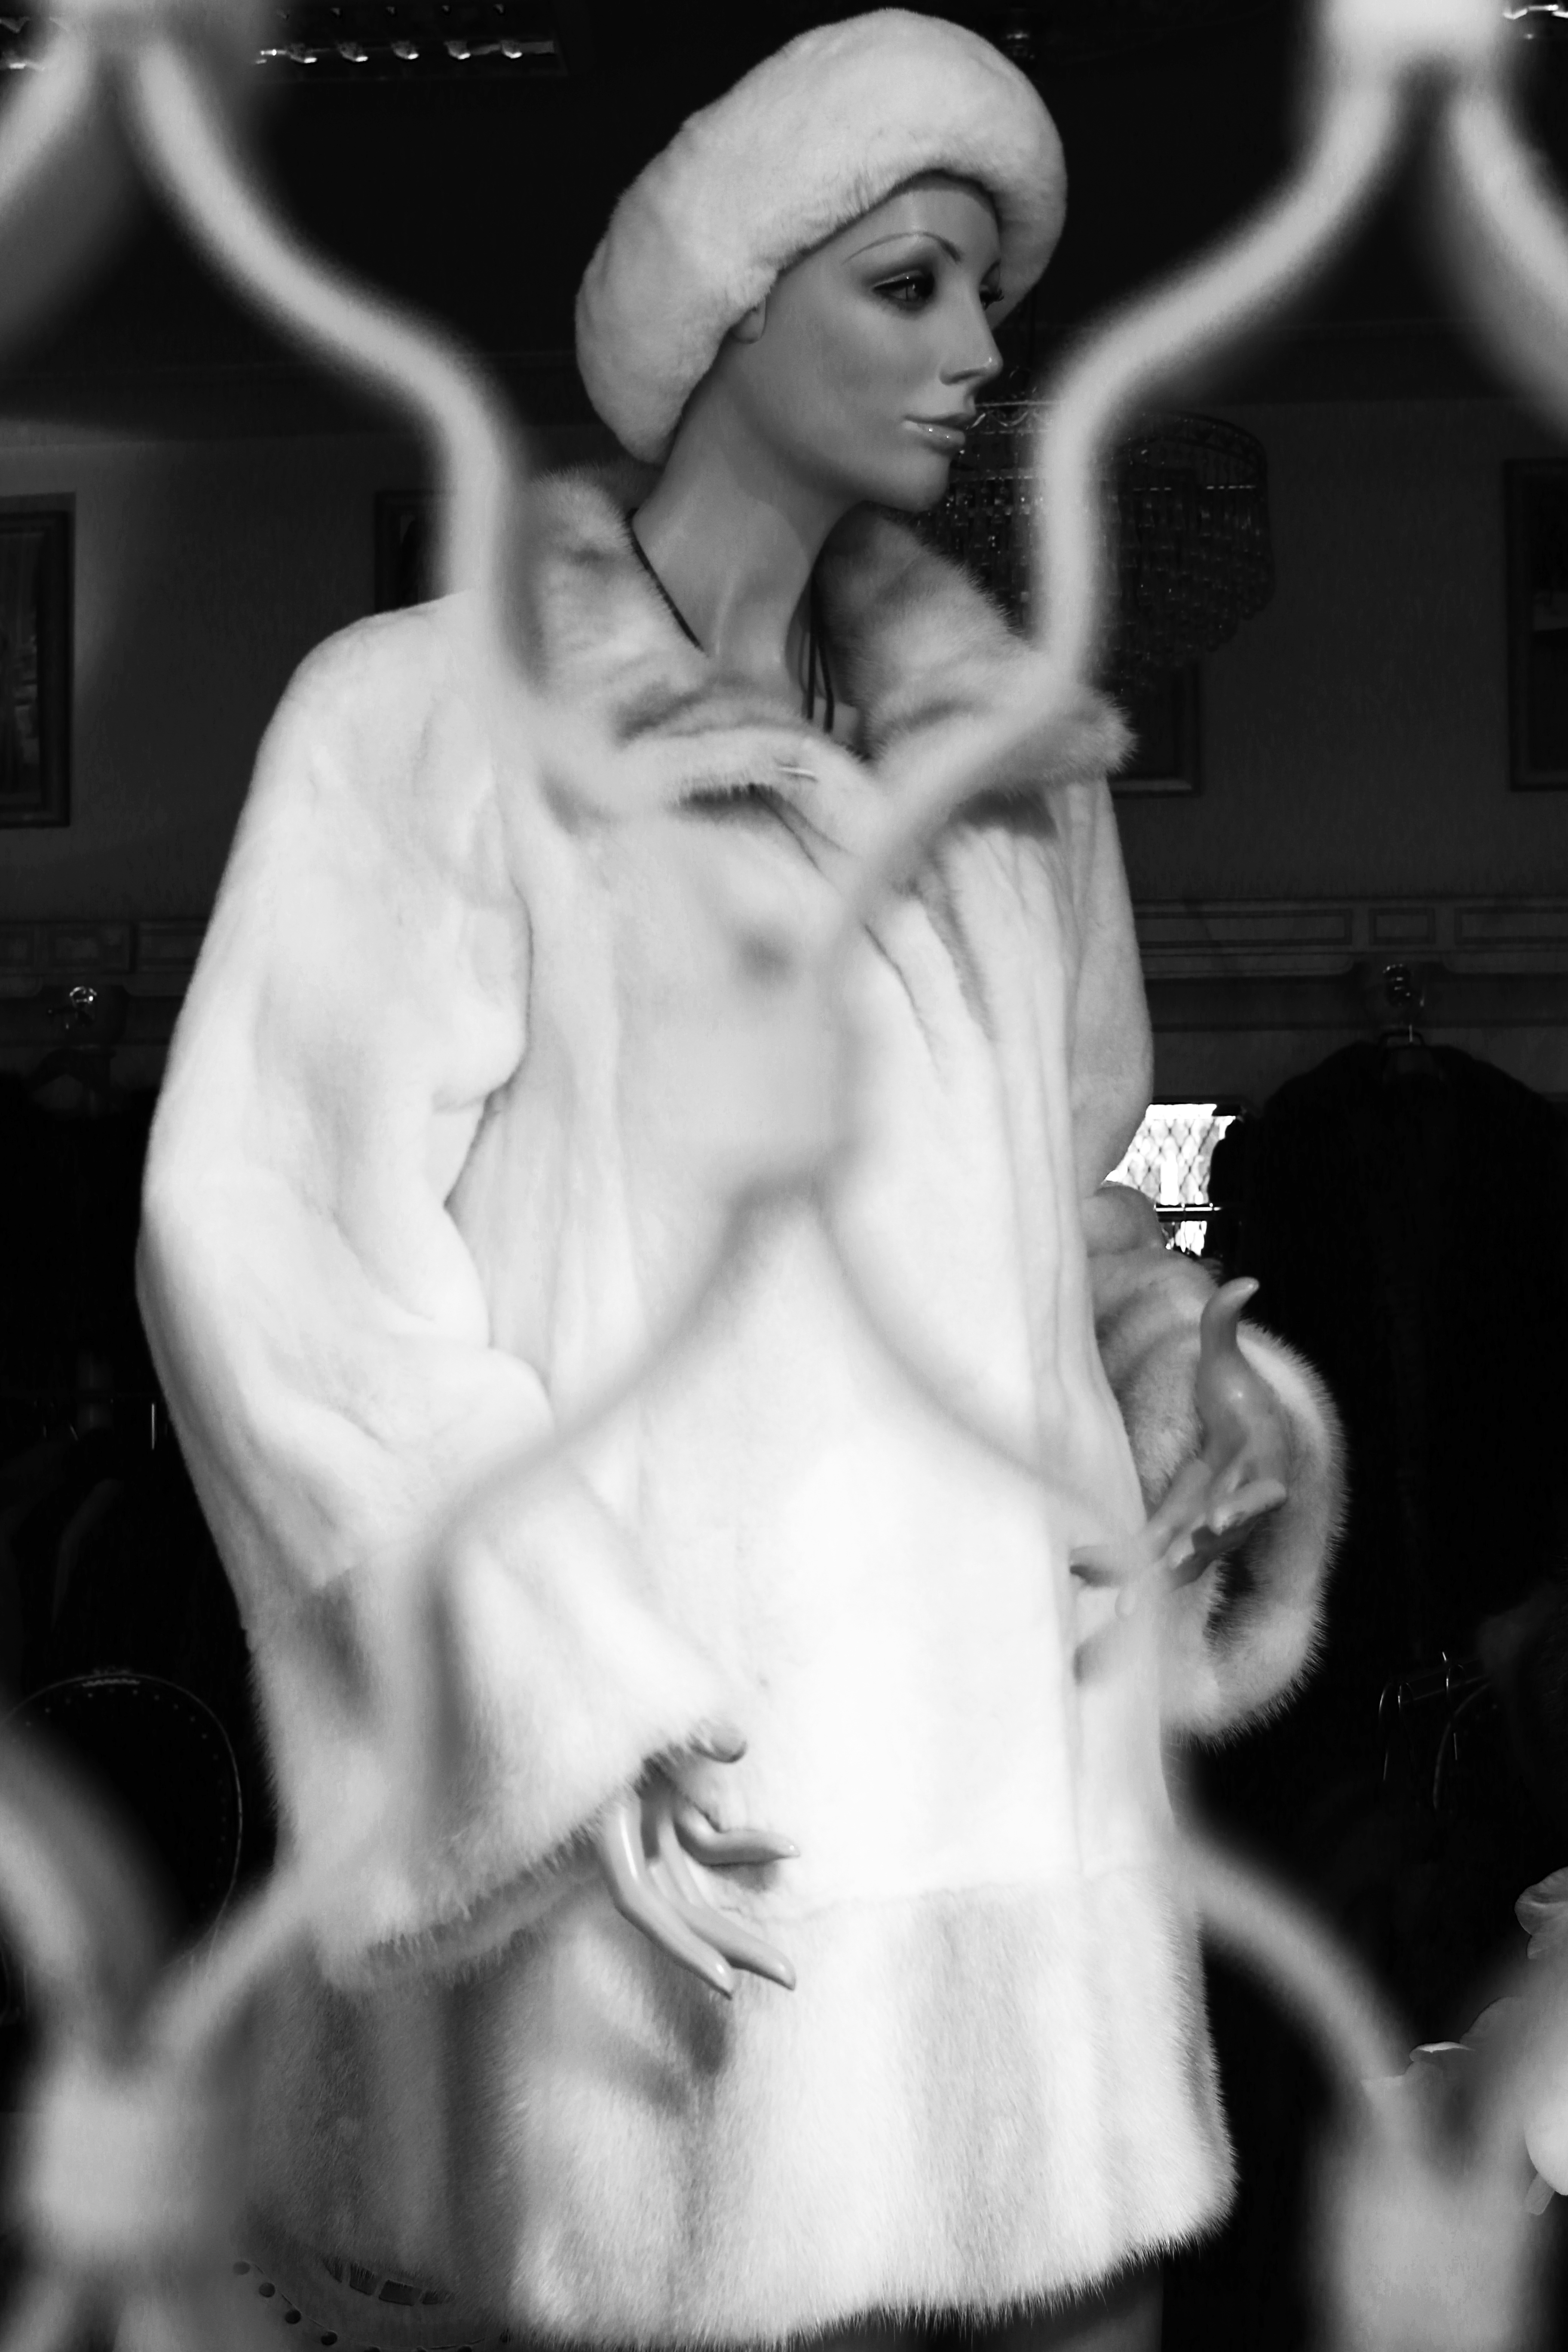
man, person, black and white, white, photography, male, fur, portrait, model, fashion, black, monochrome, lady, mannequin, bw, blackandwhite, blackwhite, photograph, beauty, germany, alemania, allemagne, sw, schwarzweiss, schwarzweis, dummy, pelz, shopwindow, germania, hesse, hassia, hessen, schwarzweissfotografie, schwarzweisfotografie, schaufensterpuppe, schaufenster, manikin, wiesbaden, photo shoot, monochrome photography, film noir, human positions, art model